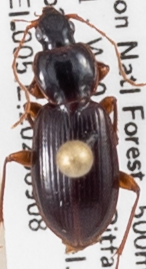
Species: Synuchus impunctatus
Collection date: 2020-09-08
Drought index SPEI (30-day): -0.452
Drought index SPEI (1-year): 1.766
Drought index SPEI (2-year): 2.09